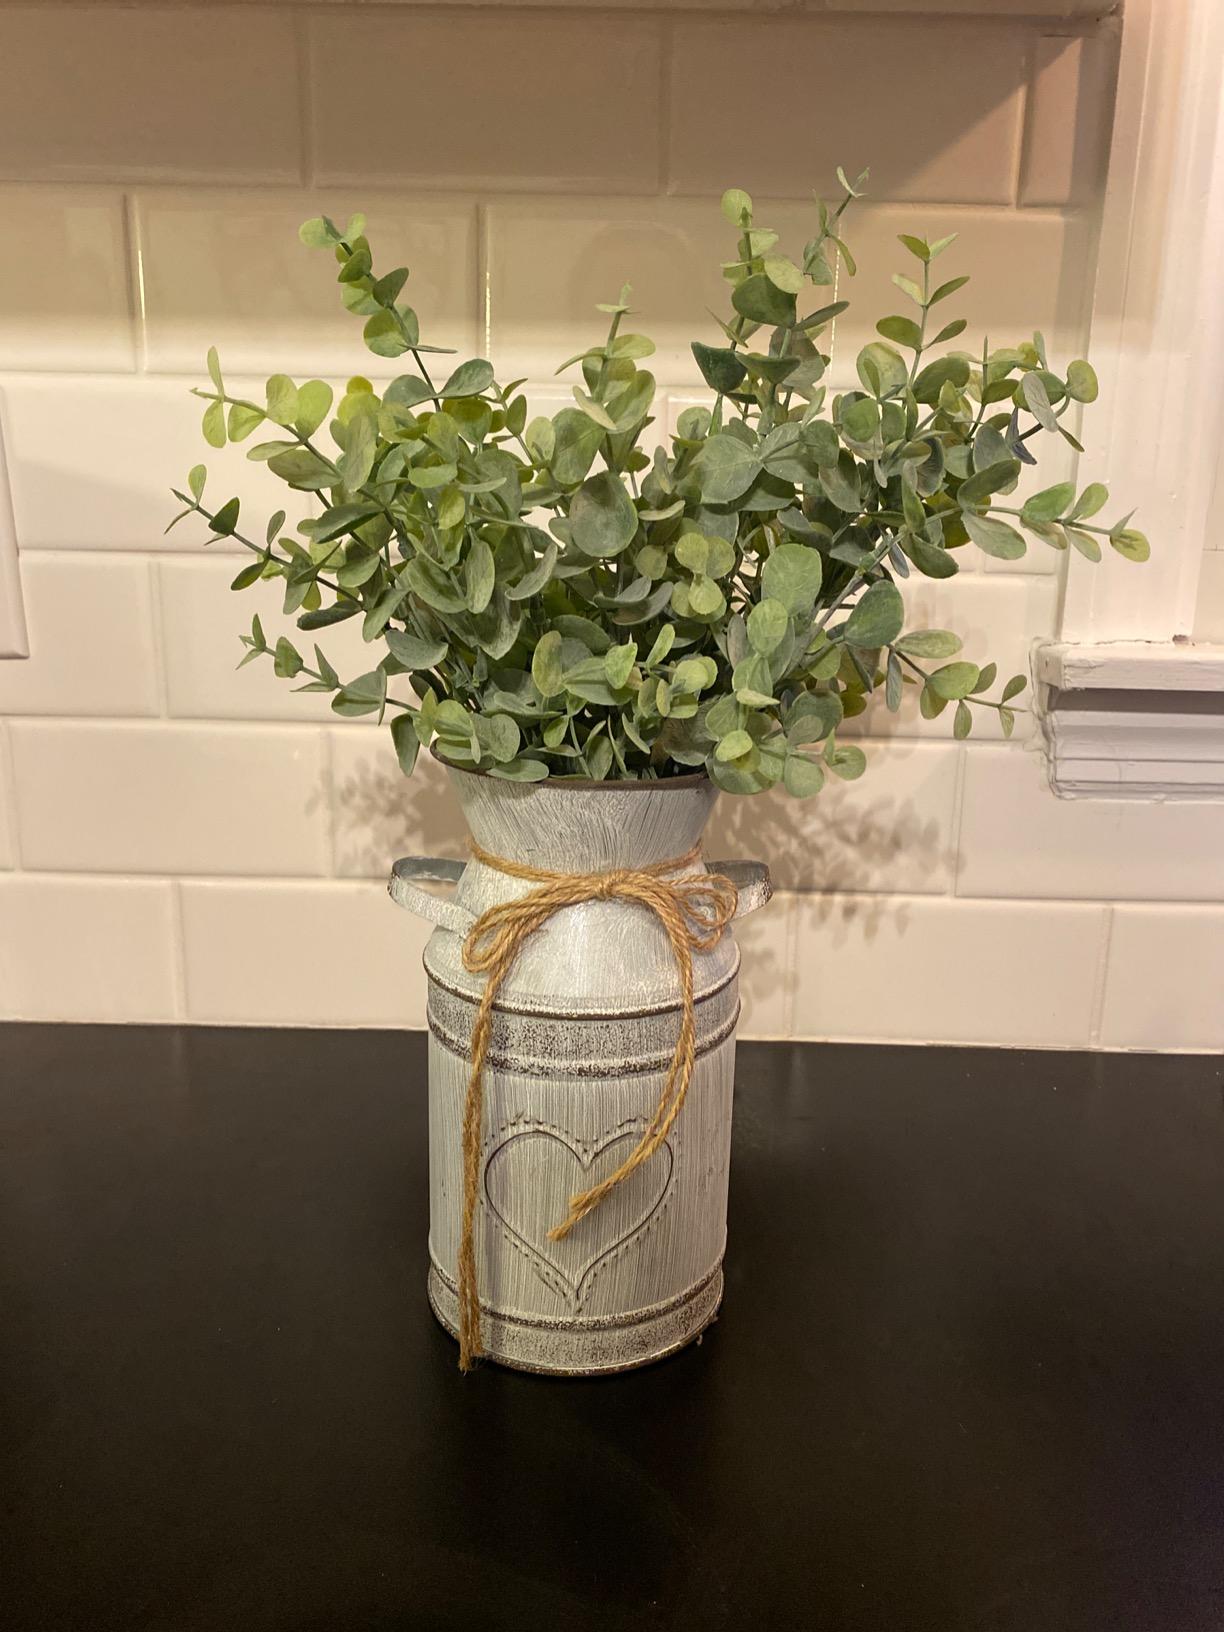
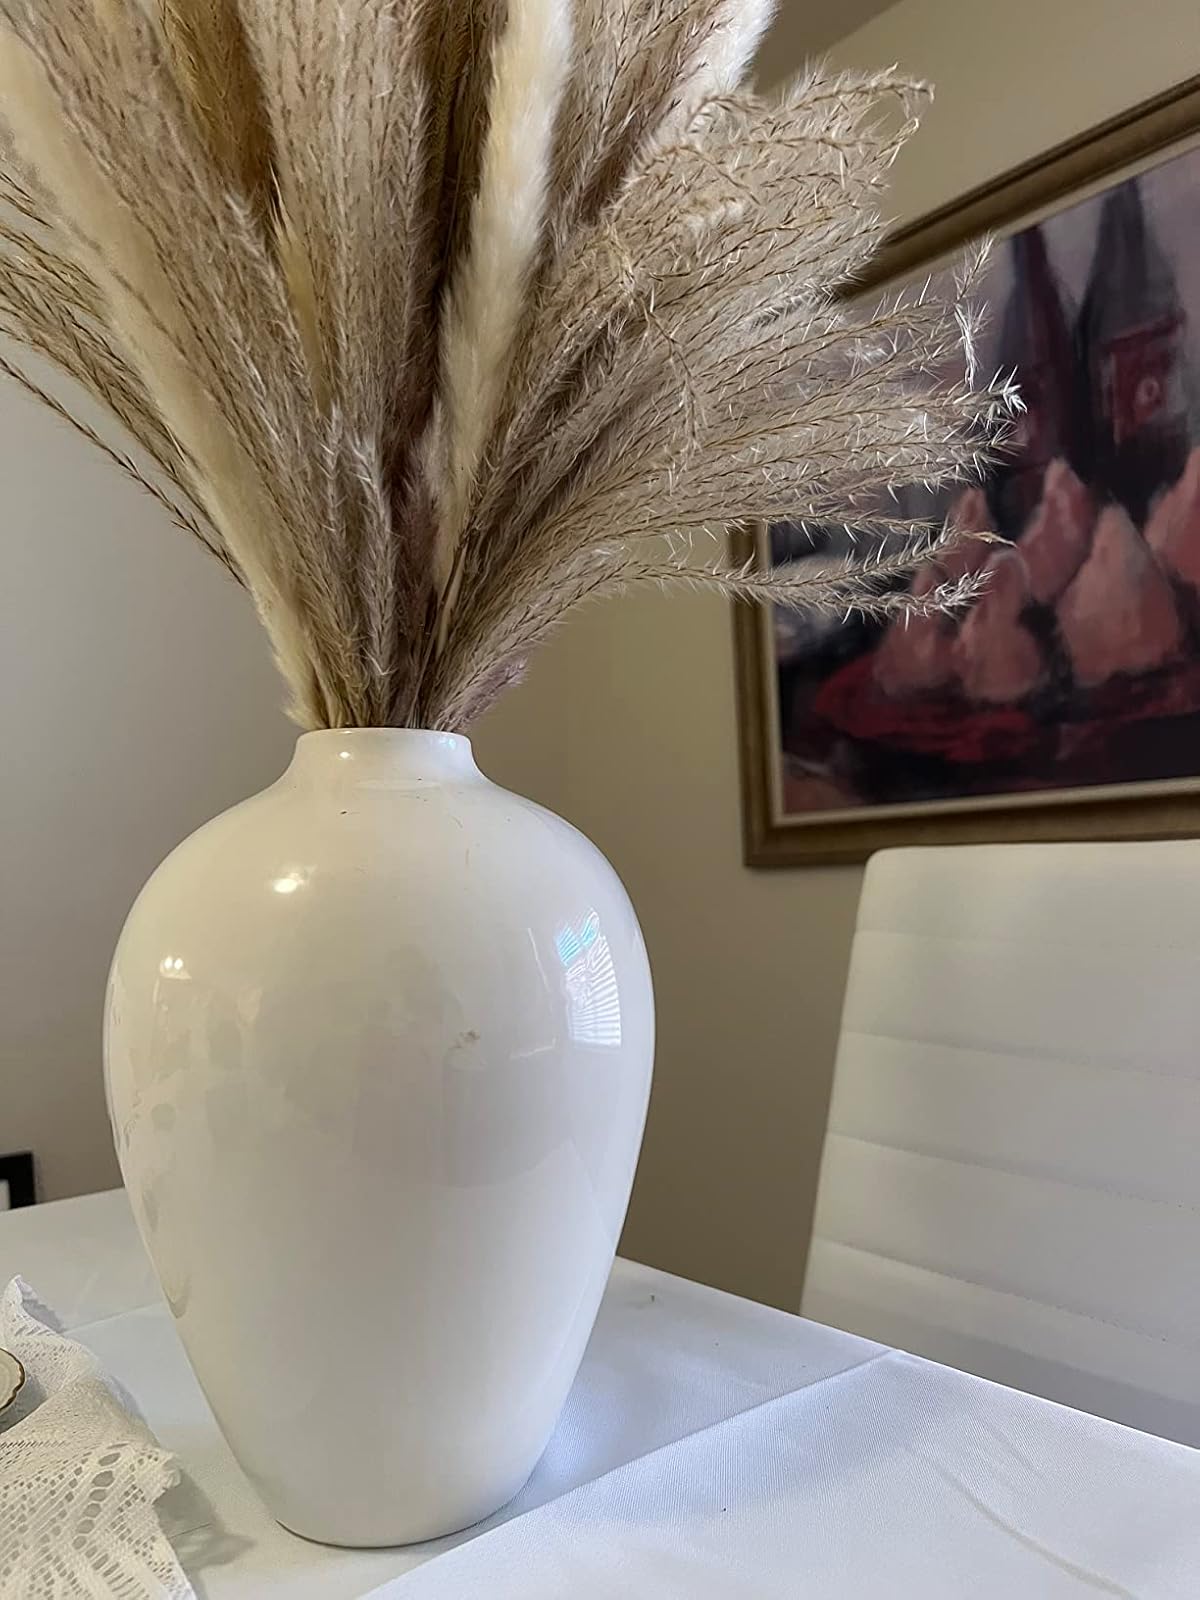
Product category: vase
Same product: no